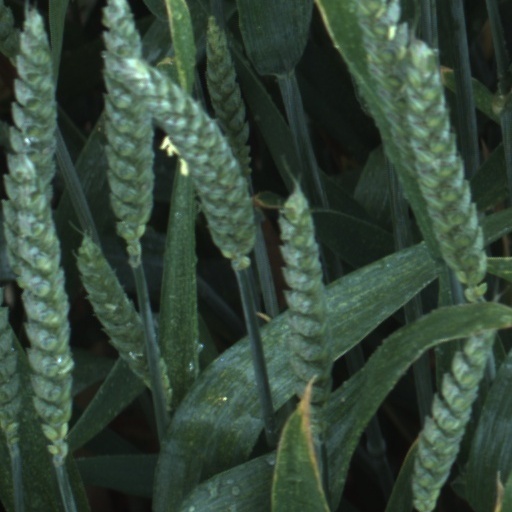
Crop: wheat